Licancabur

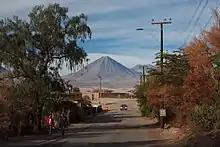
Licancabur, seen from the town of San Pedro de Atacama

The climate is cold, dry and windy with low atmospheric pressure and large day-night temperature differences. Daytime temperatures on the summit range from to and at nighttime between and . Annual mean precipitation reaches , decreasing to at its base, but is highly variable. The Atacama Desert is one of the driest on Earth, and as a result, snow cover on Licancabur is ephemeral and there are no glaciers. During the local Last Glacial Maximum the snowline may have decreased to elevation but there is no evidence of glacial activity on Licancabur. Periglacial phenomena, such as frost weathering, inactive rock glaciers and solifluction, have been reported from neighbouring mountains. The region of the Altiplano next to Llano de Chajnantor and the Cordillera Domeyko likely has Earth's highest insolation rate.